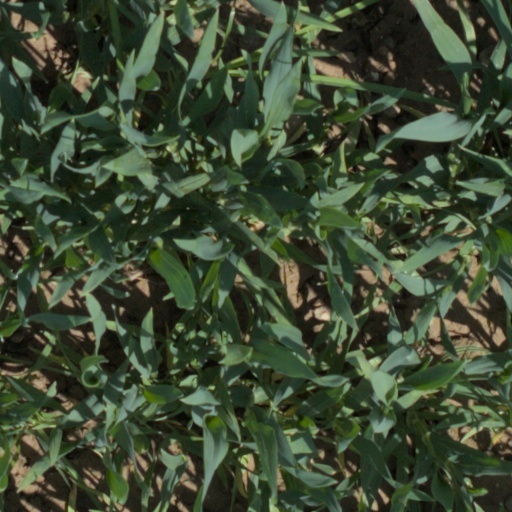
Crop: wheat